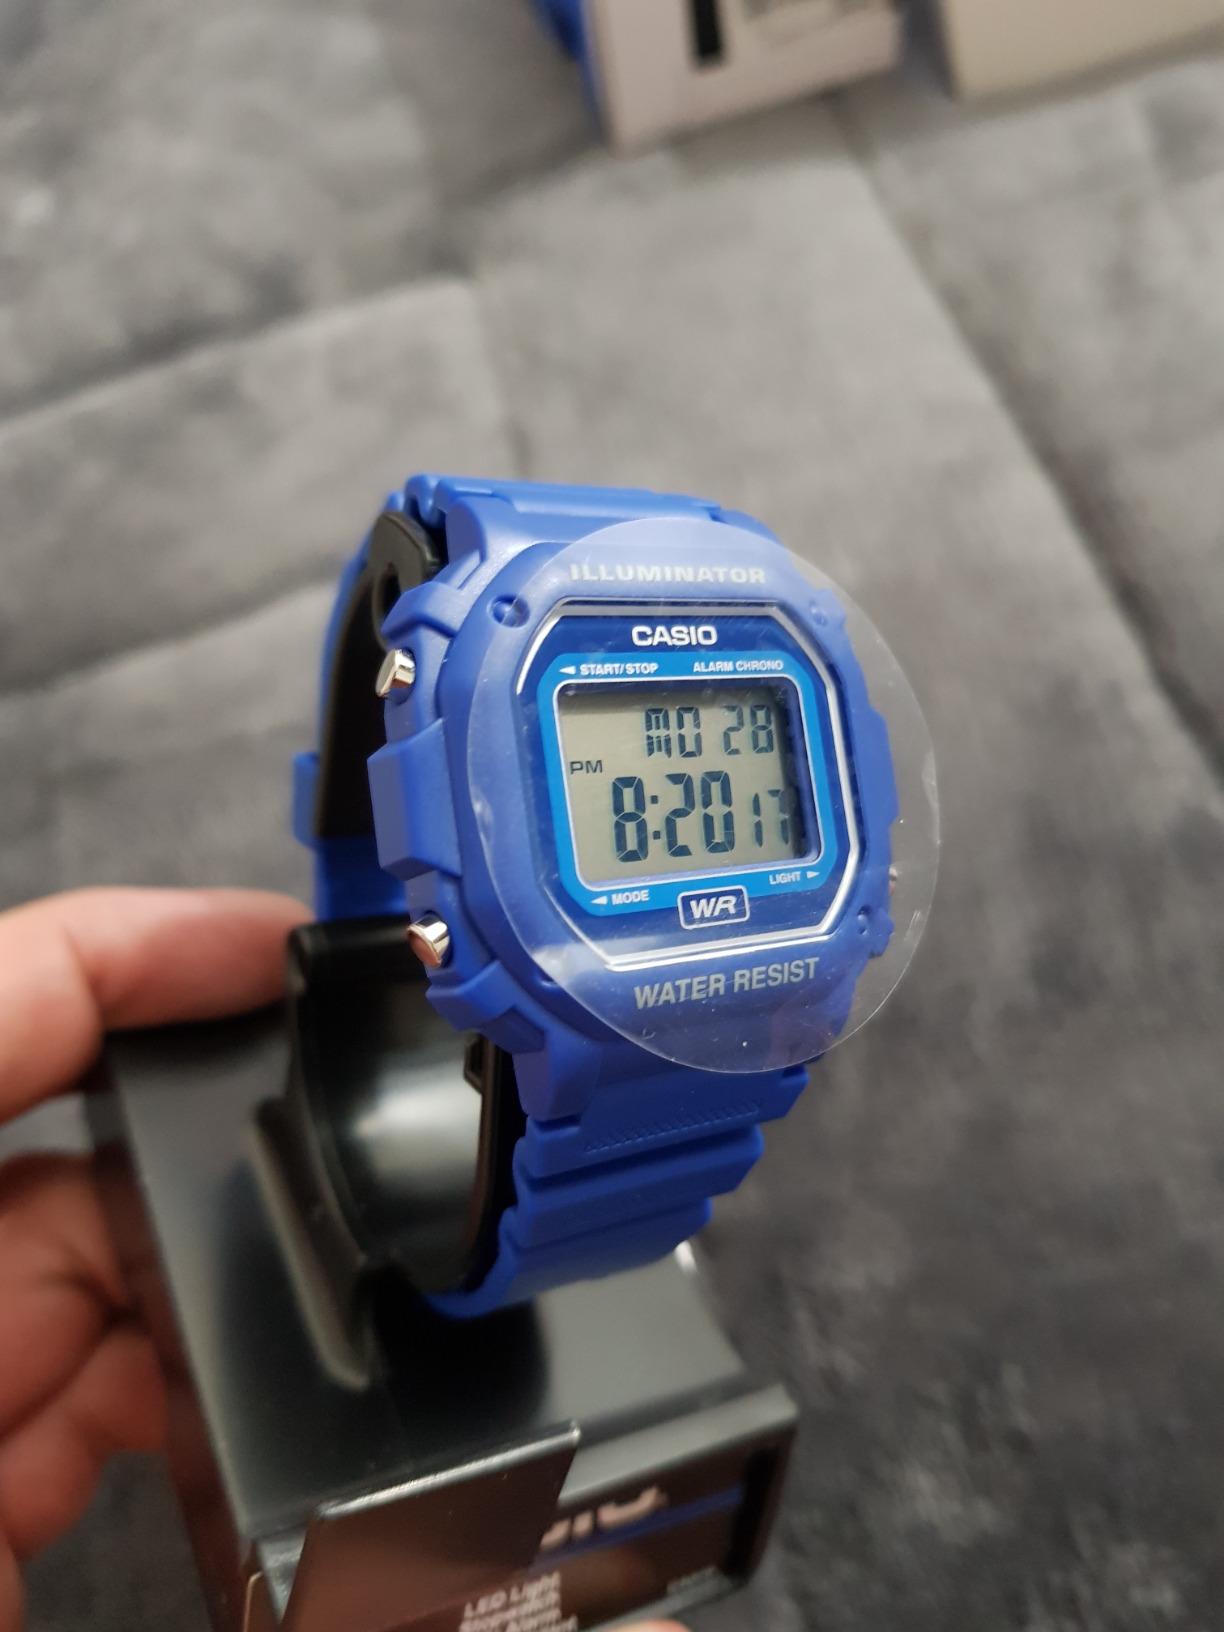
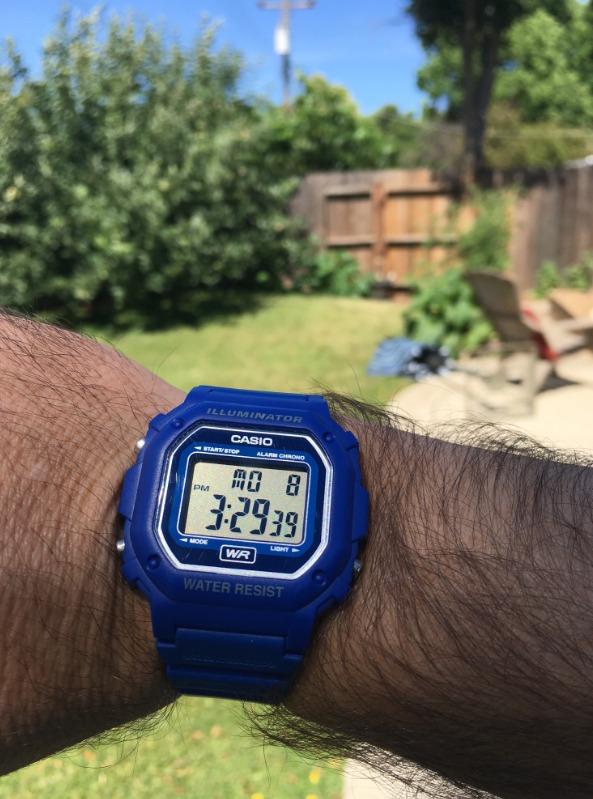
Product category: accessories_watch
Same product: yes